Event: Nepal Earthquake
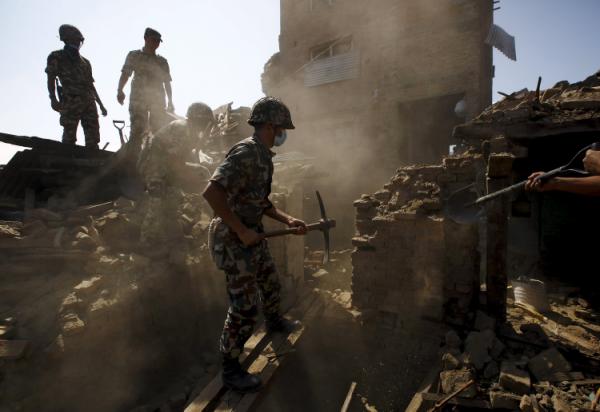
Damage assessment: damage